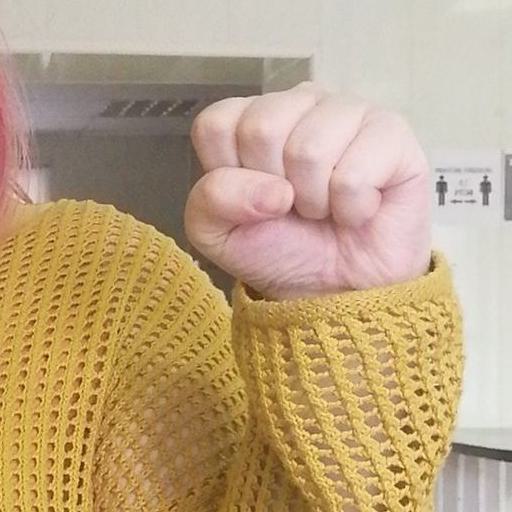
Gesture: fist